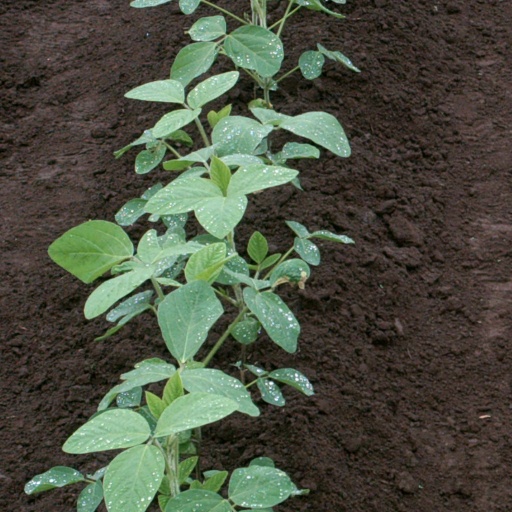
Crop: soybean